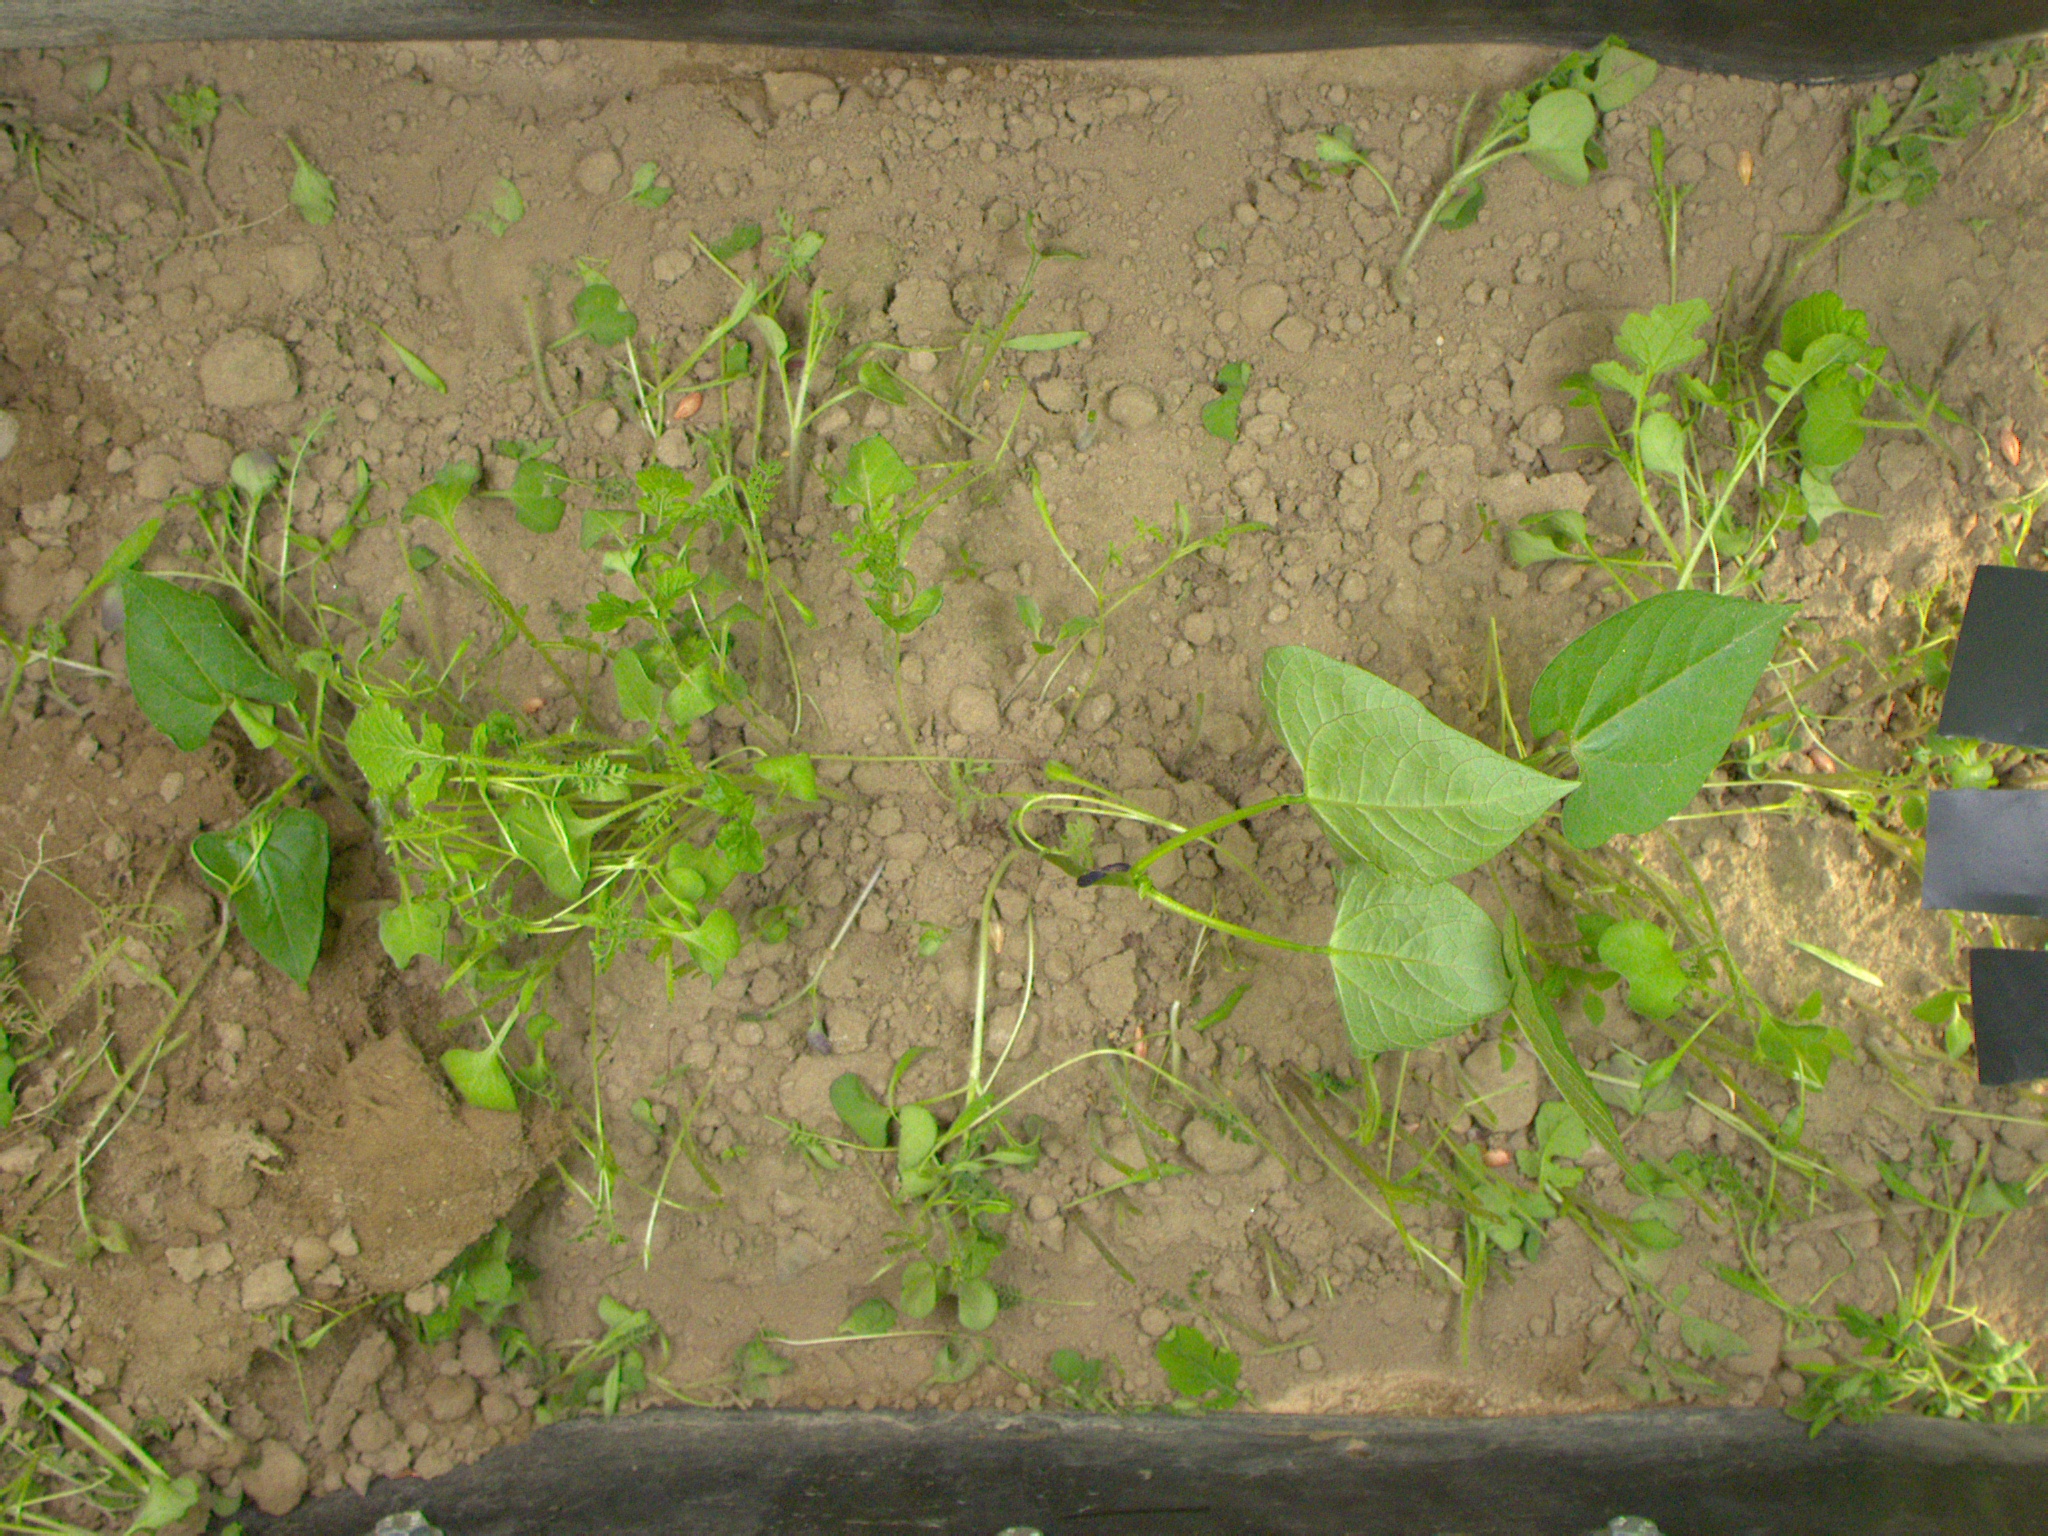
Crop: bean
Objects: bean, bean, bean, stem_bean, stem_bean, stem_bean